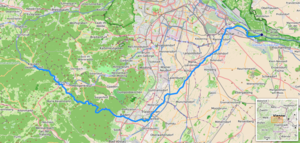
carte réalisée sur umap.openstreetmap, http://u.osmfr.org/m/372815/ This map was created from OpenStreetMap project data, collected by the community. This map may be incomplete, and may contain errors. Don't rely solely on it for navigation.
La Schwechat est une rivière longue de 62 km située en Basse-Autriche et un affluent du Danube.